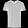
Label: T - shirt / top